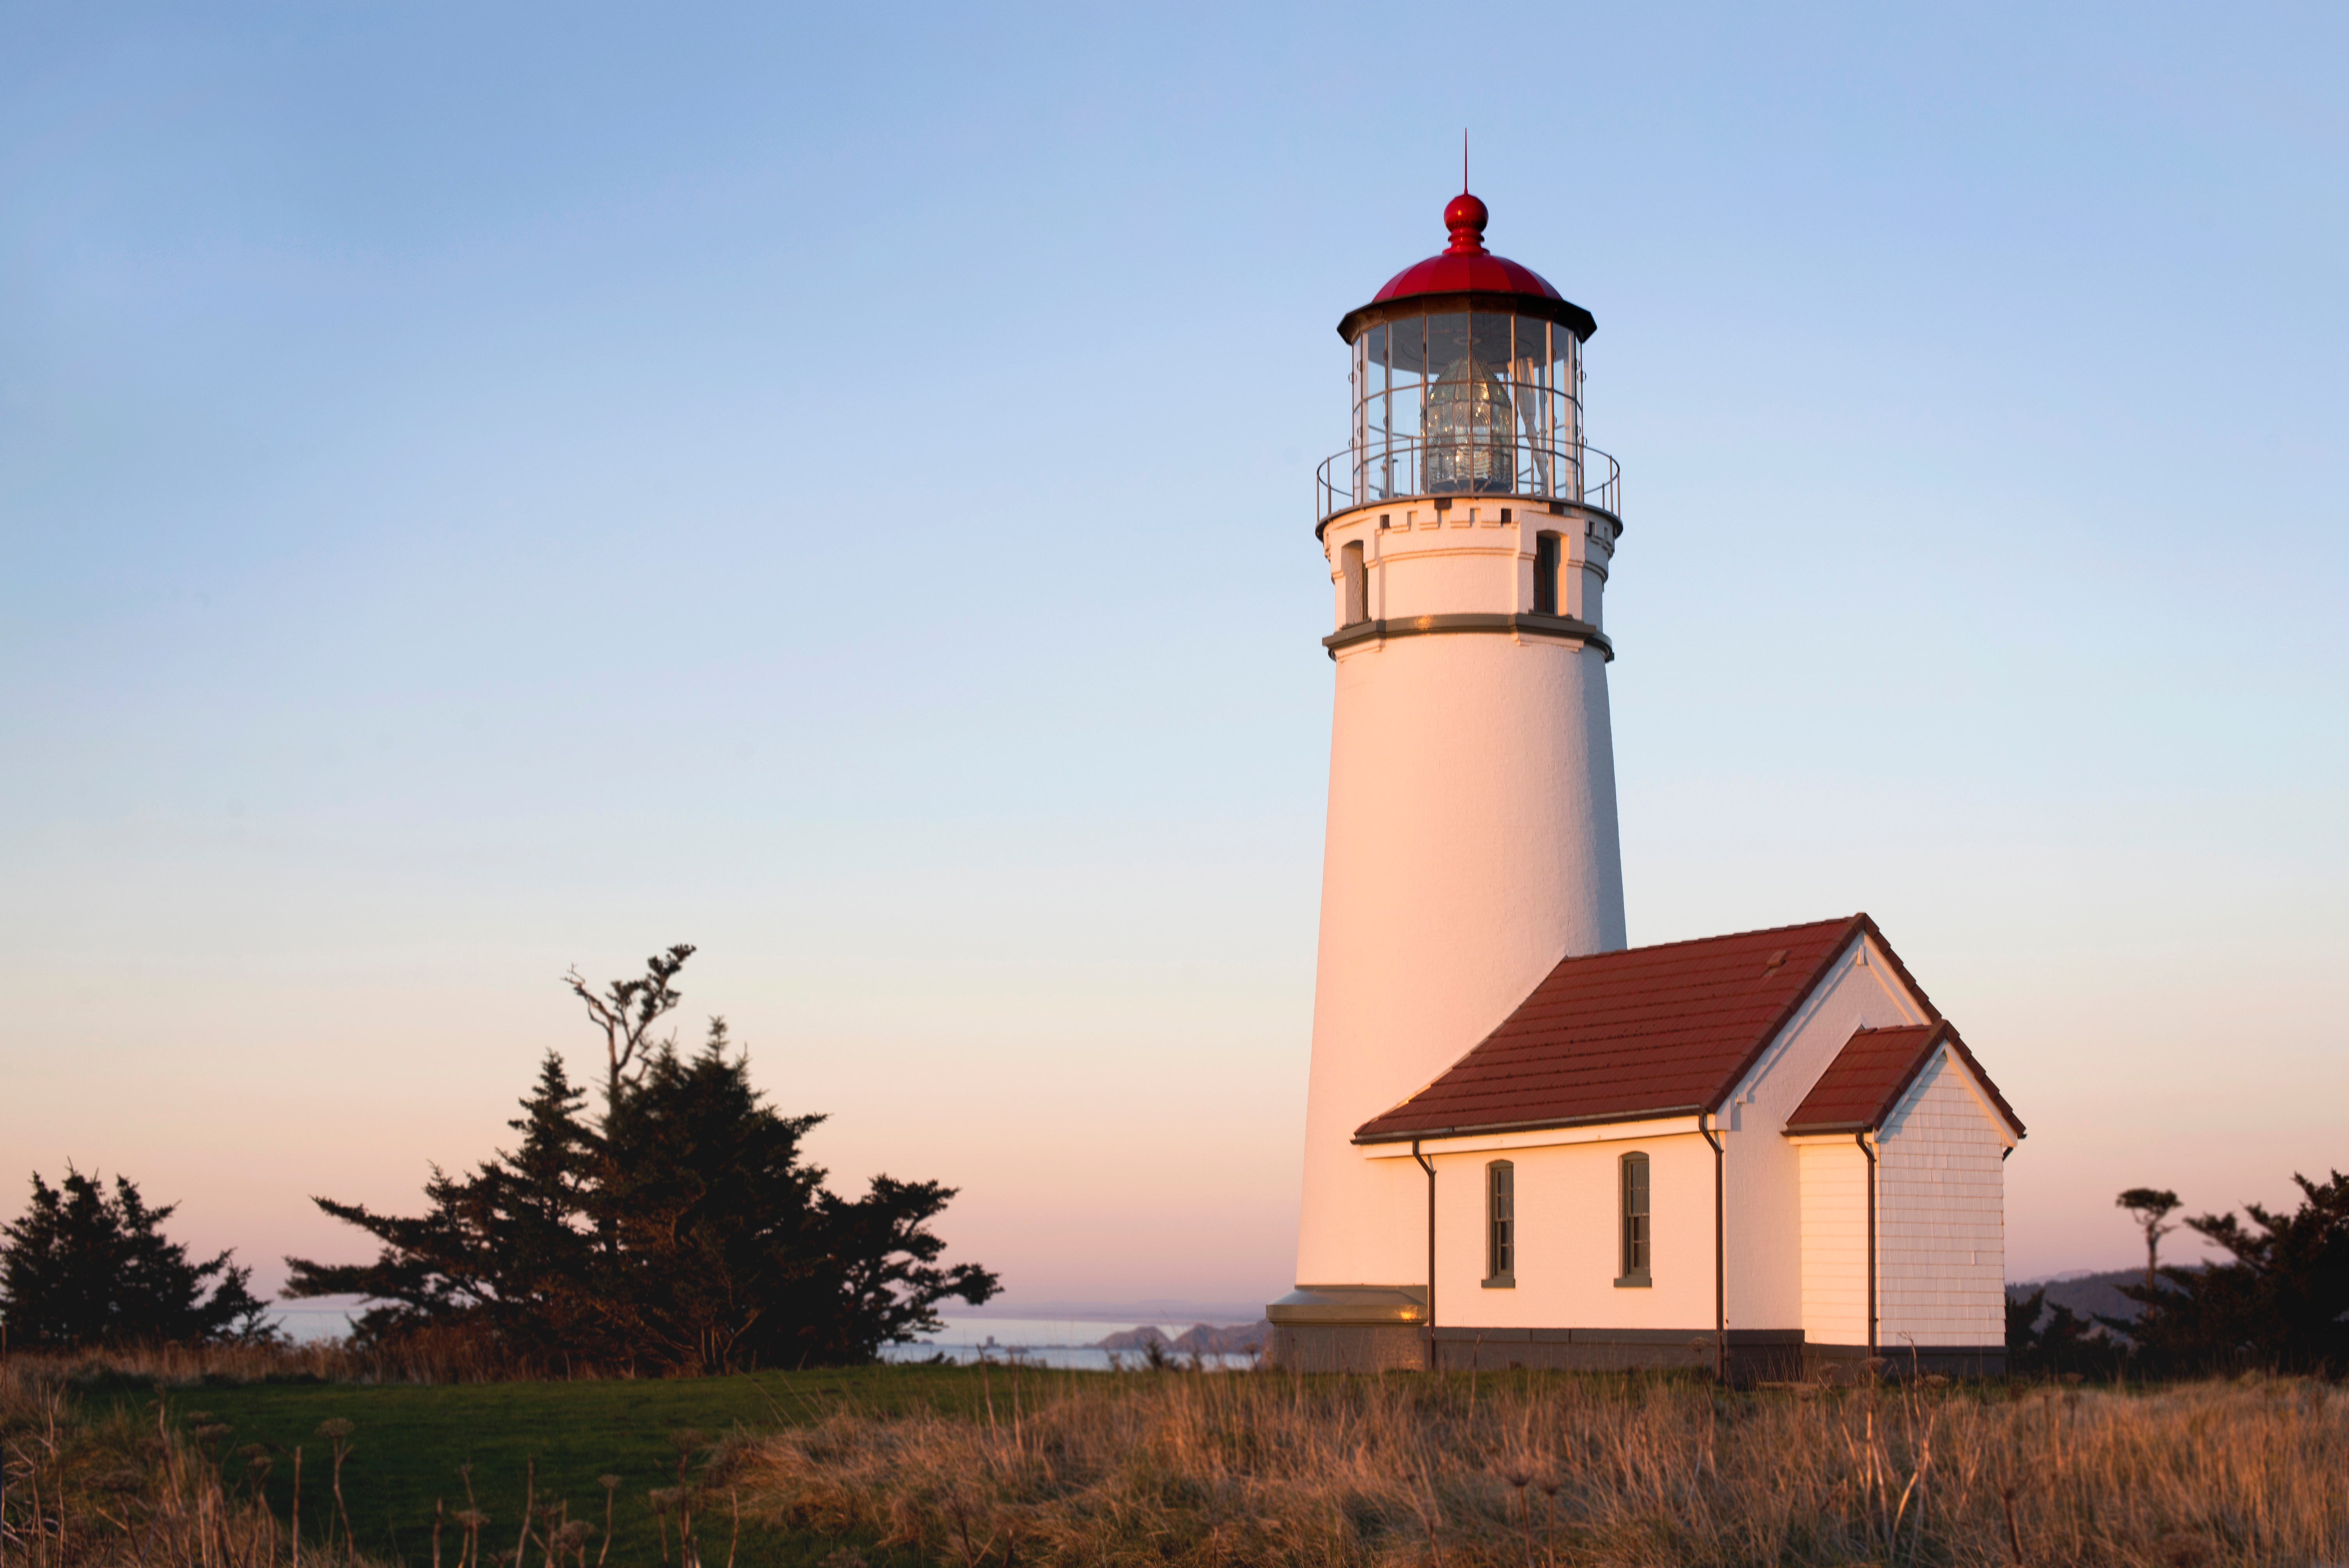
lighthouse, structure, tower, beacon